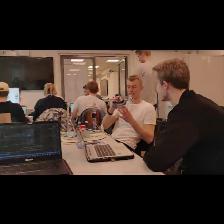
Label: Human